Immigration to Bhutan

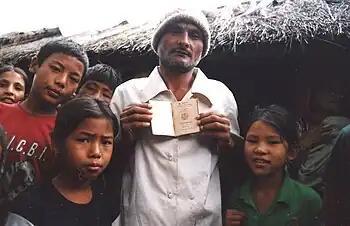
Bhutanese refugees

In 1988, the government census revealed that the "Ngalop" population were very close to becoming the minority in the country in comparison to the "Lhotshampa".The results of the 1988 census led the government to adopt ""Ngalop" cultural traditions as the National norm in order to preserve the existing culture. In 1989, the Bhutanese government enacted reforms that directly impacted the Lhotshampa. First, it elevated the status of the national dress code of the Driglam namzha from recommended to mandatory. All citizens including the Lhotshampa were required to observe the Ngalop dress code in public during business hours. This decree was resented by the Lhotshampa, who voiced complaints about being forced to wear the clothing of the Ngalop majority. Second, the government removed Nepali as a language of instruction in schools in favor of Dzongkha, the national language. This alienated the Lhotshampa, many of whom knew no Dzongkha at all.